Charlotte Sevier

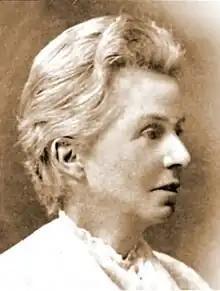
Mrs. Charlotte Sevier, a disciple of Swami Vivekananda

Charlotte Sevier (1847 – 20 October 1930), also known as Mrs Sevier, was a direct disciple of Swami Vivekananda and was British in origin. She, together with her husband James Henry Sevier established the Advaita Ashrama, a branch of the Ramakrishna Order, in Mayavati in the Himalayas.